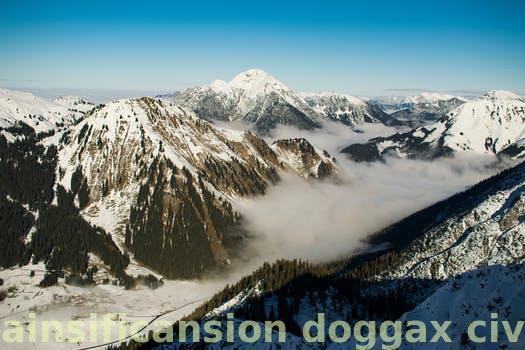
Label: Watermark